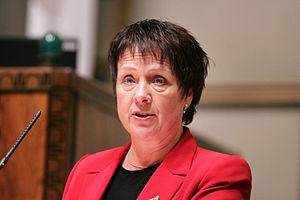
Viveka Eriksson, née le 18 août 1956 dans l'Åland, est une femme politique finlandaise. Elle est la première femme à avoir occupé les postes de président du Parlement d'Åland puis de lantråd, Premier ministre de la région autonome.